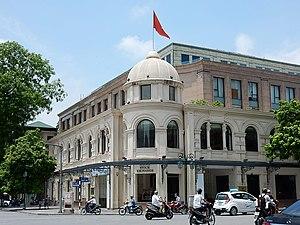
Hanoï est la capitale du Viêt Nam. Située au nord du pays, au centre du delta du fleuve Rouge et sur les rives du fleuve Rouge, sa population est estimée à environ 7,5 millions d'habitants en 2018, dont 2,6 millions dans la ville-centre. Son aire métropolitaine abrite près de 16 millions d'habitants. Si Hanoï est la capitale du pays, elle n'est que la deuxième ville la plus peuplée du Viêt Nam, après Hô-Chi-Minh-Ville, située à 1 760 km au sud. Son paysage urbain est marqué par la présence de nombreux lacs, de grandes artères arborées, d'une vieille ville marchande parsemée de nombreux édifices religieux, de l'ancien quartier français, ainsi qu'une périphérie en pleine expansion. La cité impériale de Thang Long, située au cœur de l'ancienne citadelle est classée au patrimoine mondial de l'UNESCO.
La Bourse de Hanoï est située dans le District de Hoan Kiem à Hanoï au Viêt Nam.